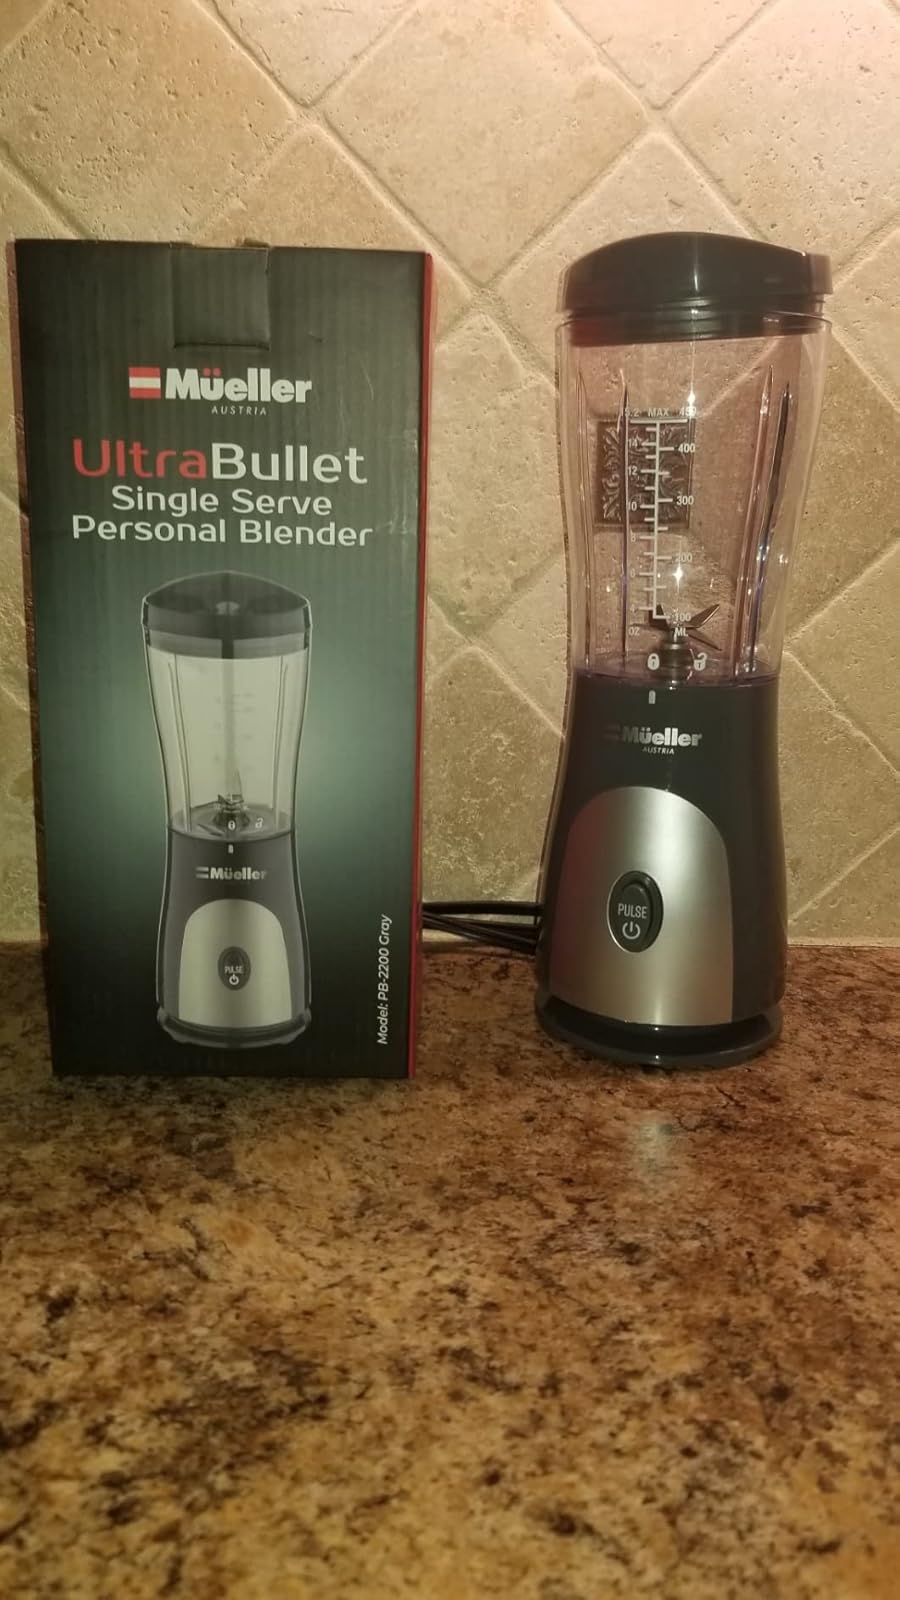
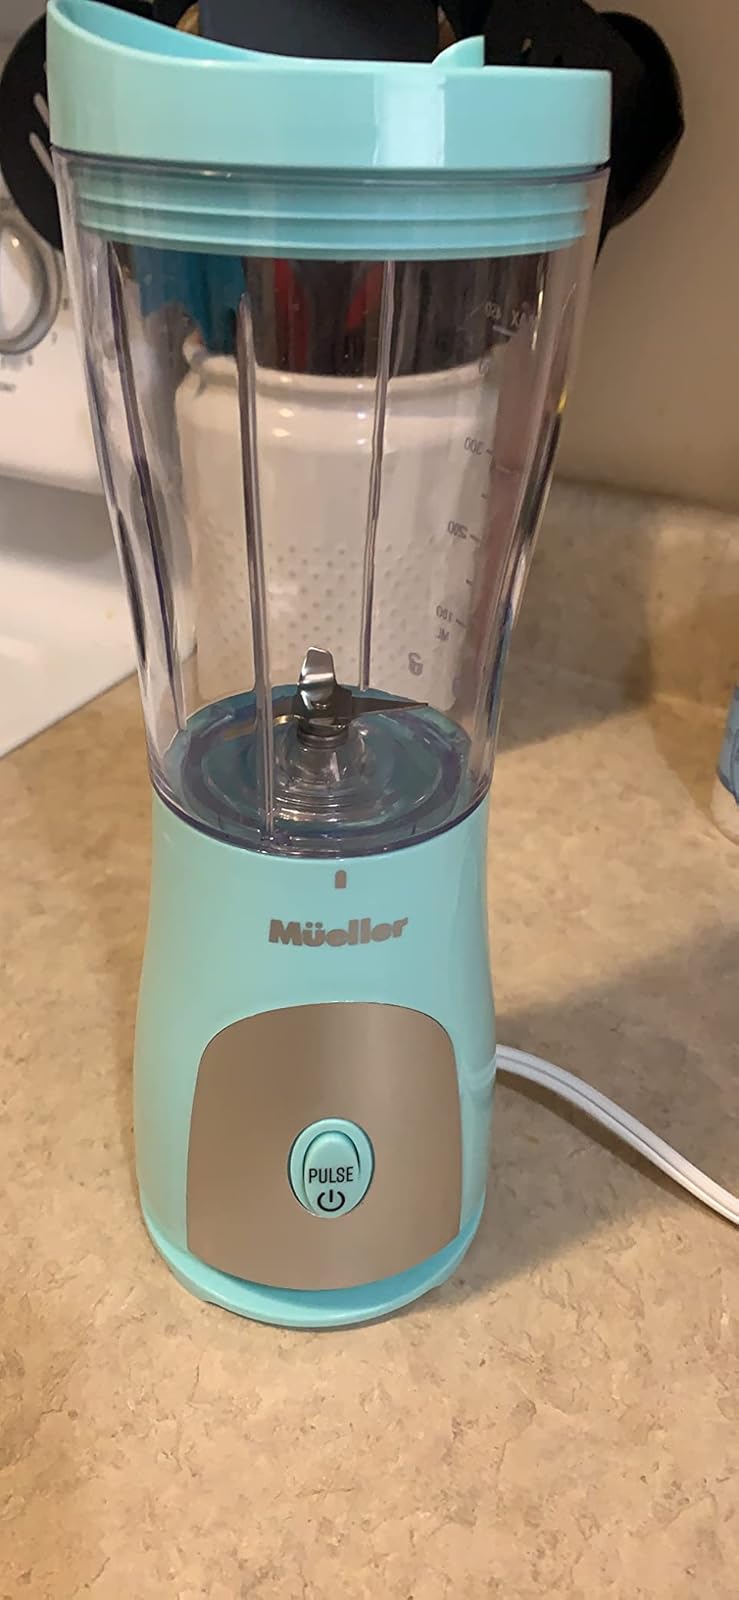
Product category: items_blender
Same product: no